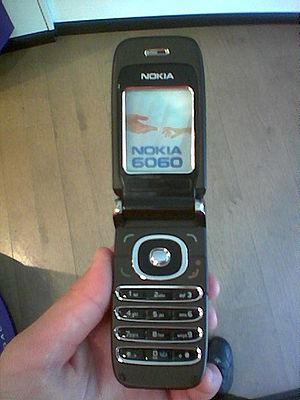
Photo d'un nokia 6060
Le Nokia 6060 est un téléphone mobile créé par Nokia de type coquillage.